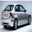
Label: automobile